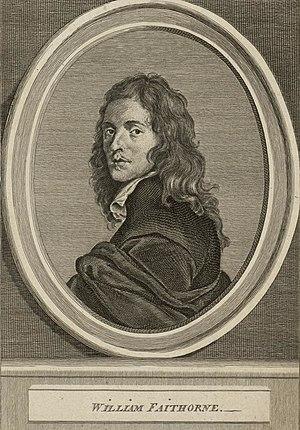
William Faithorne, peintre et graveur britannique, est né à Londres ; il fut l'apprenti de Robert Peake, lui-même peintre et marchand d'estampes, qui fut anobli par Charles Iᵉʳ.